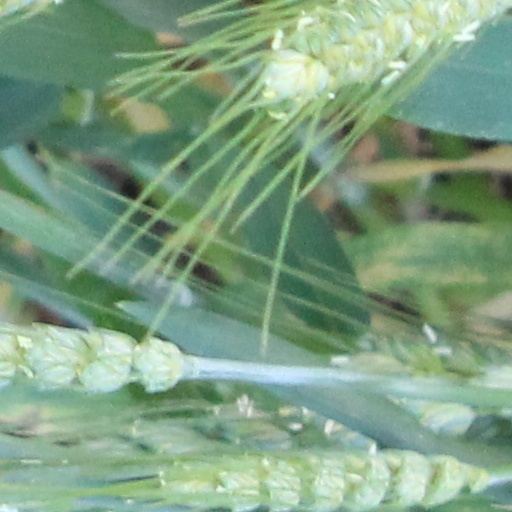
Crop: wheat